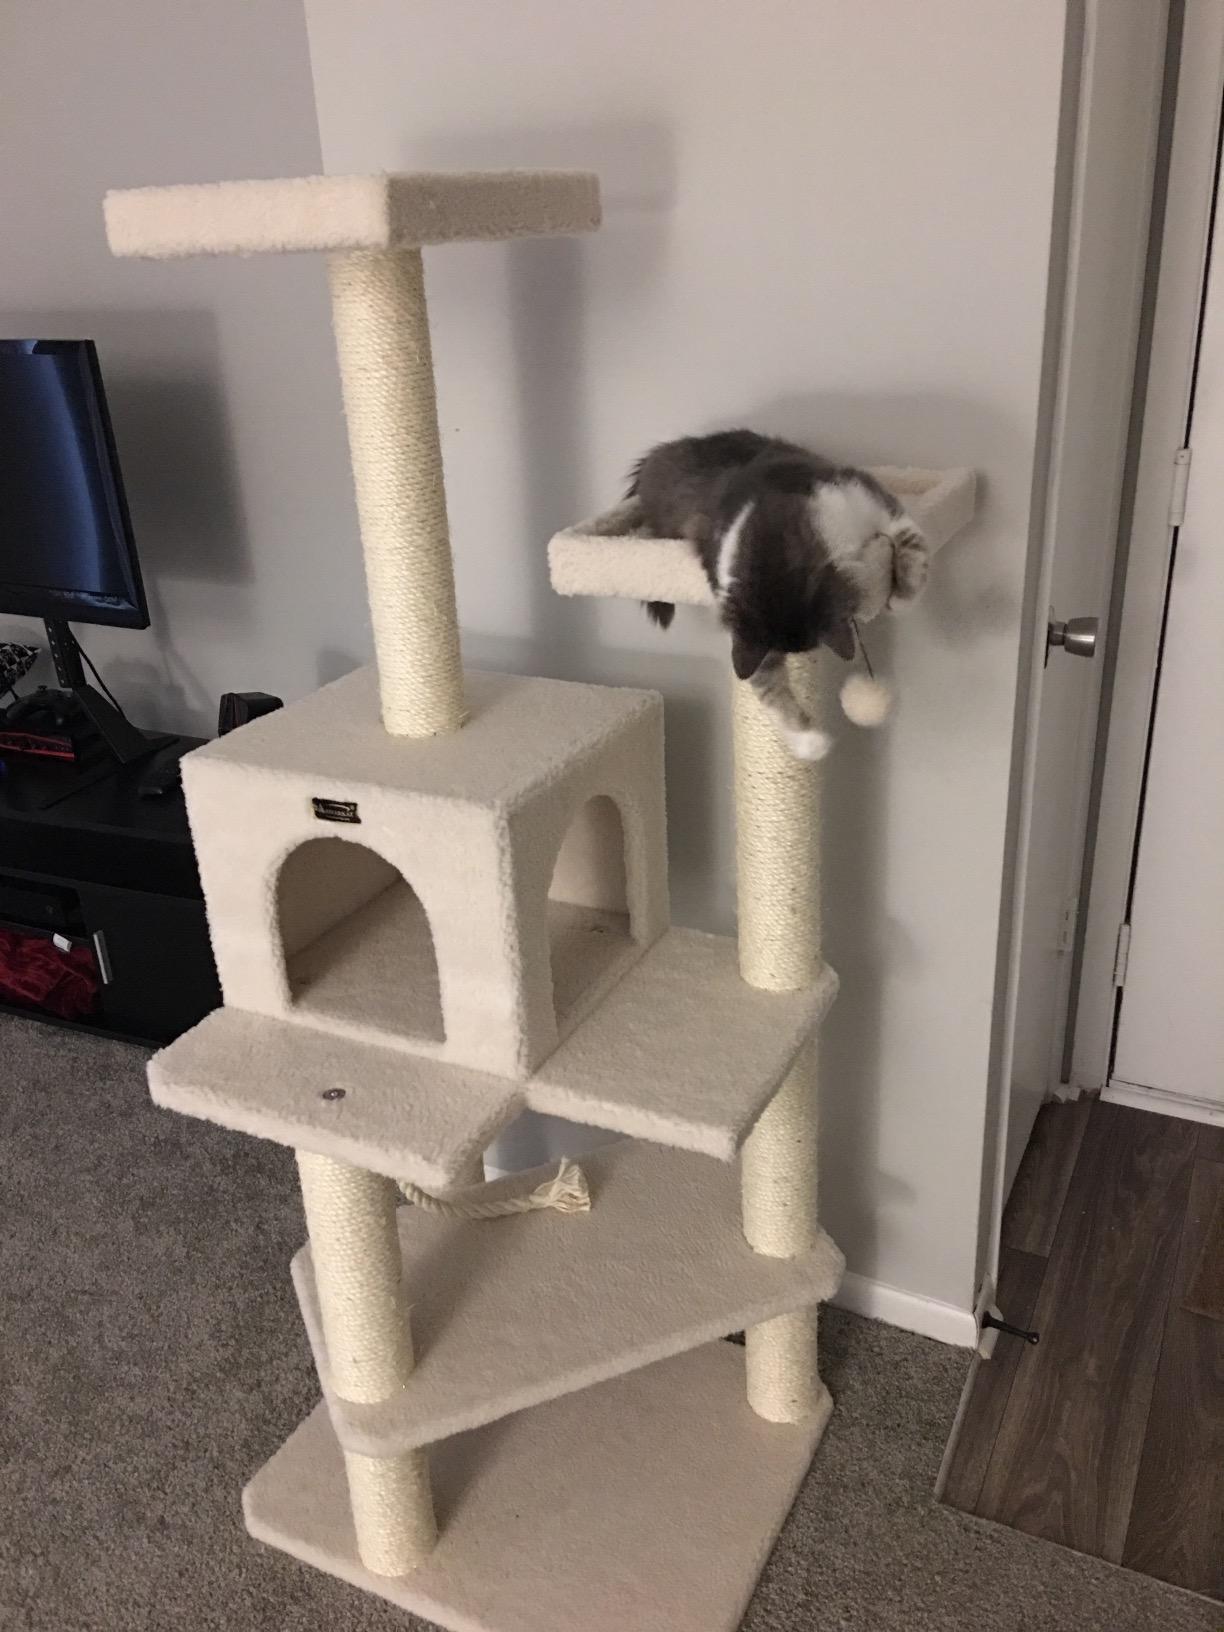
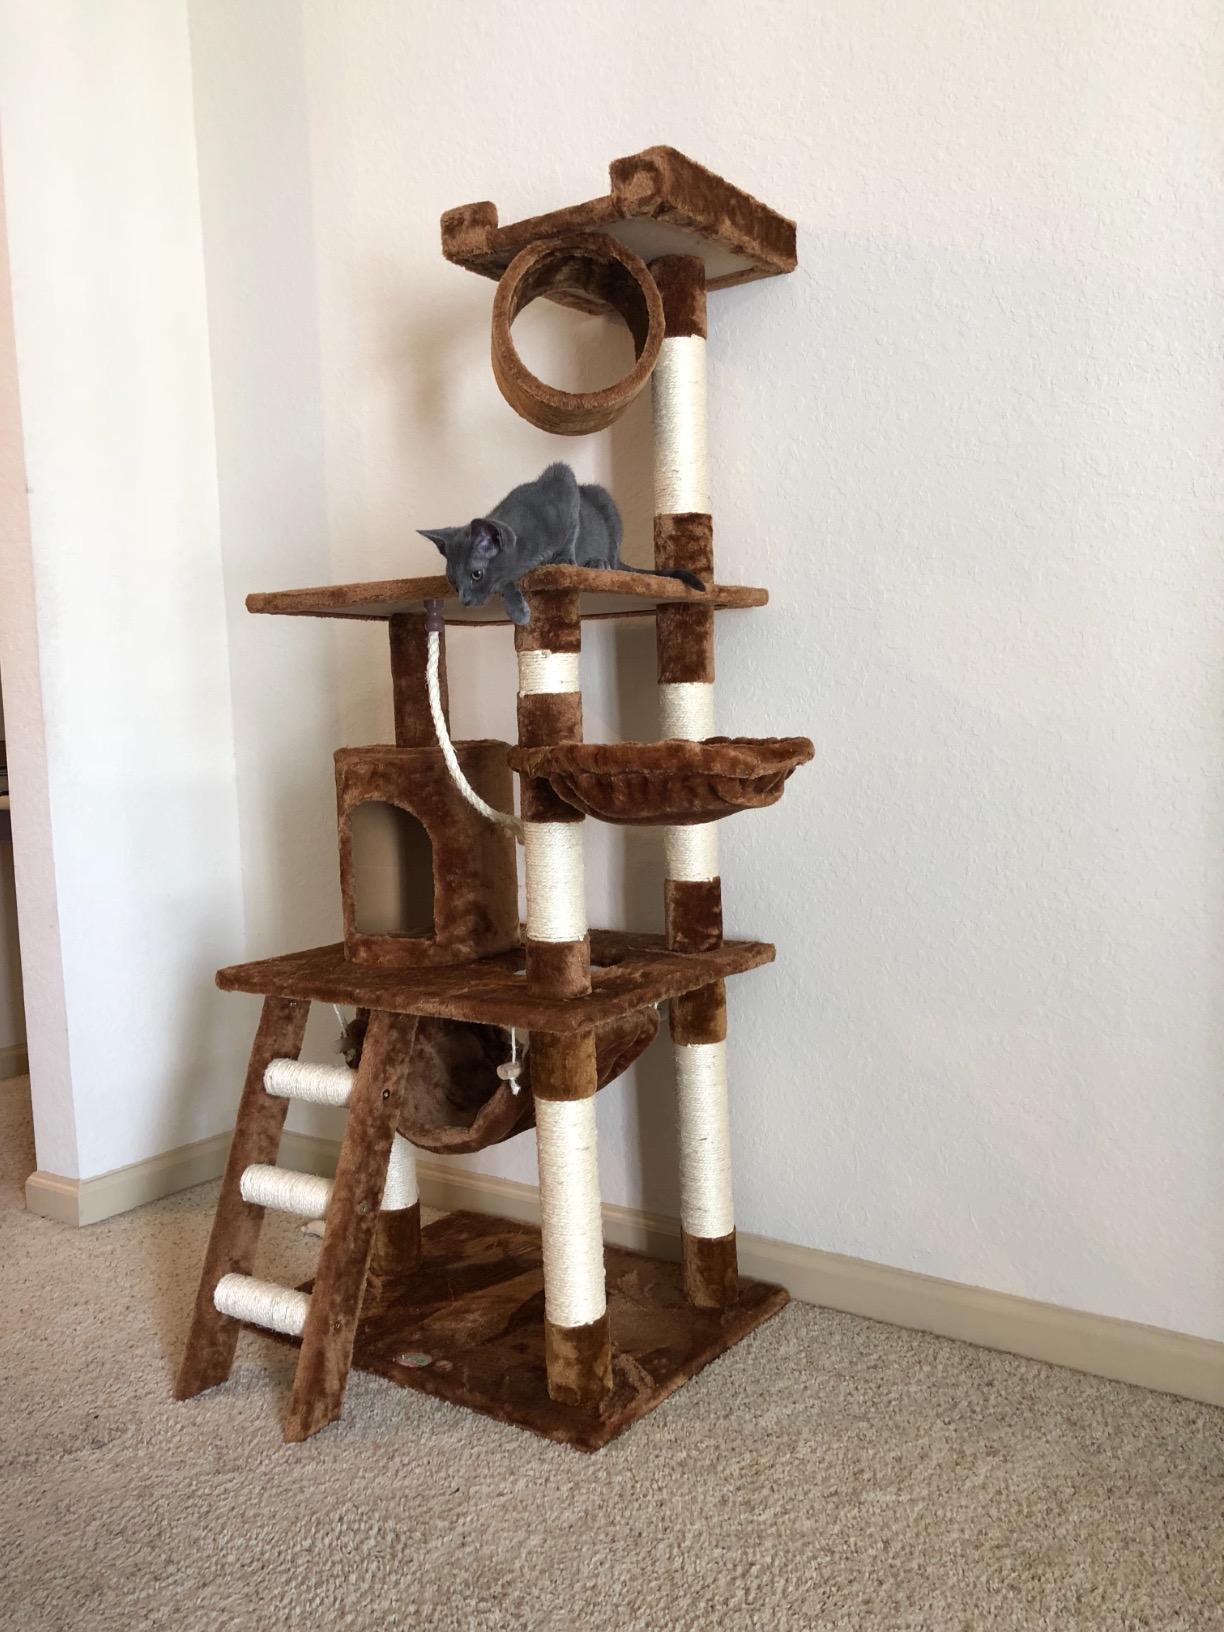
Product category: items_cat tree
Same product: no